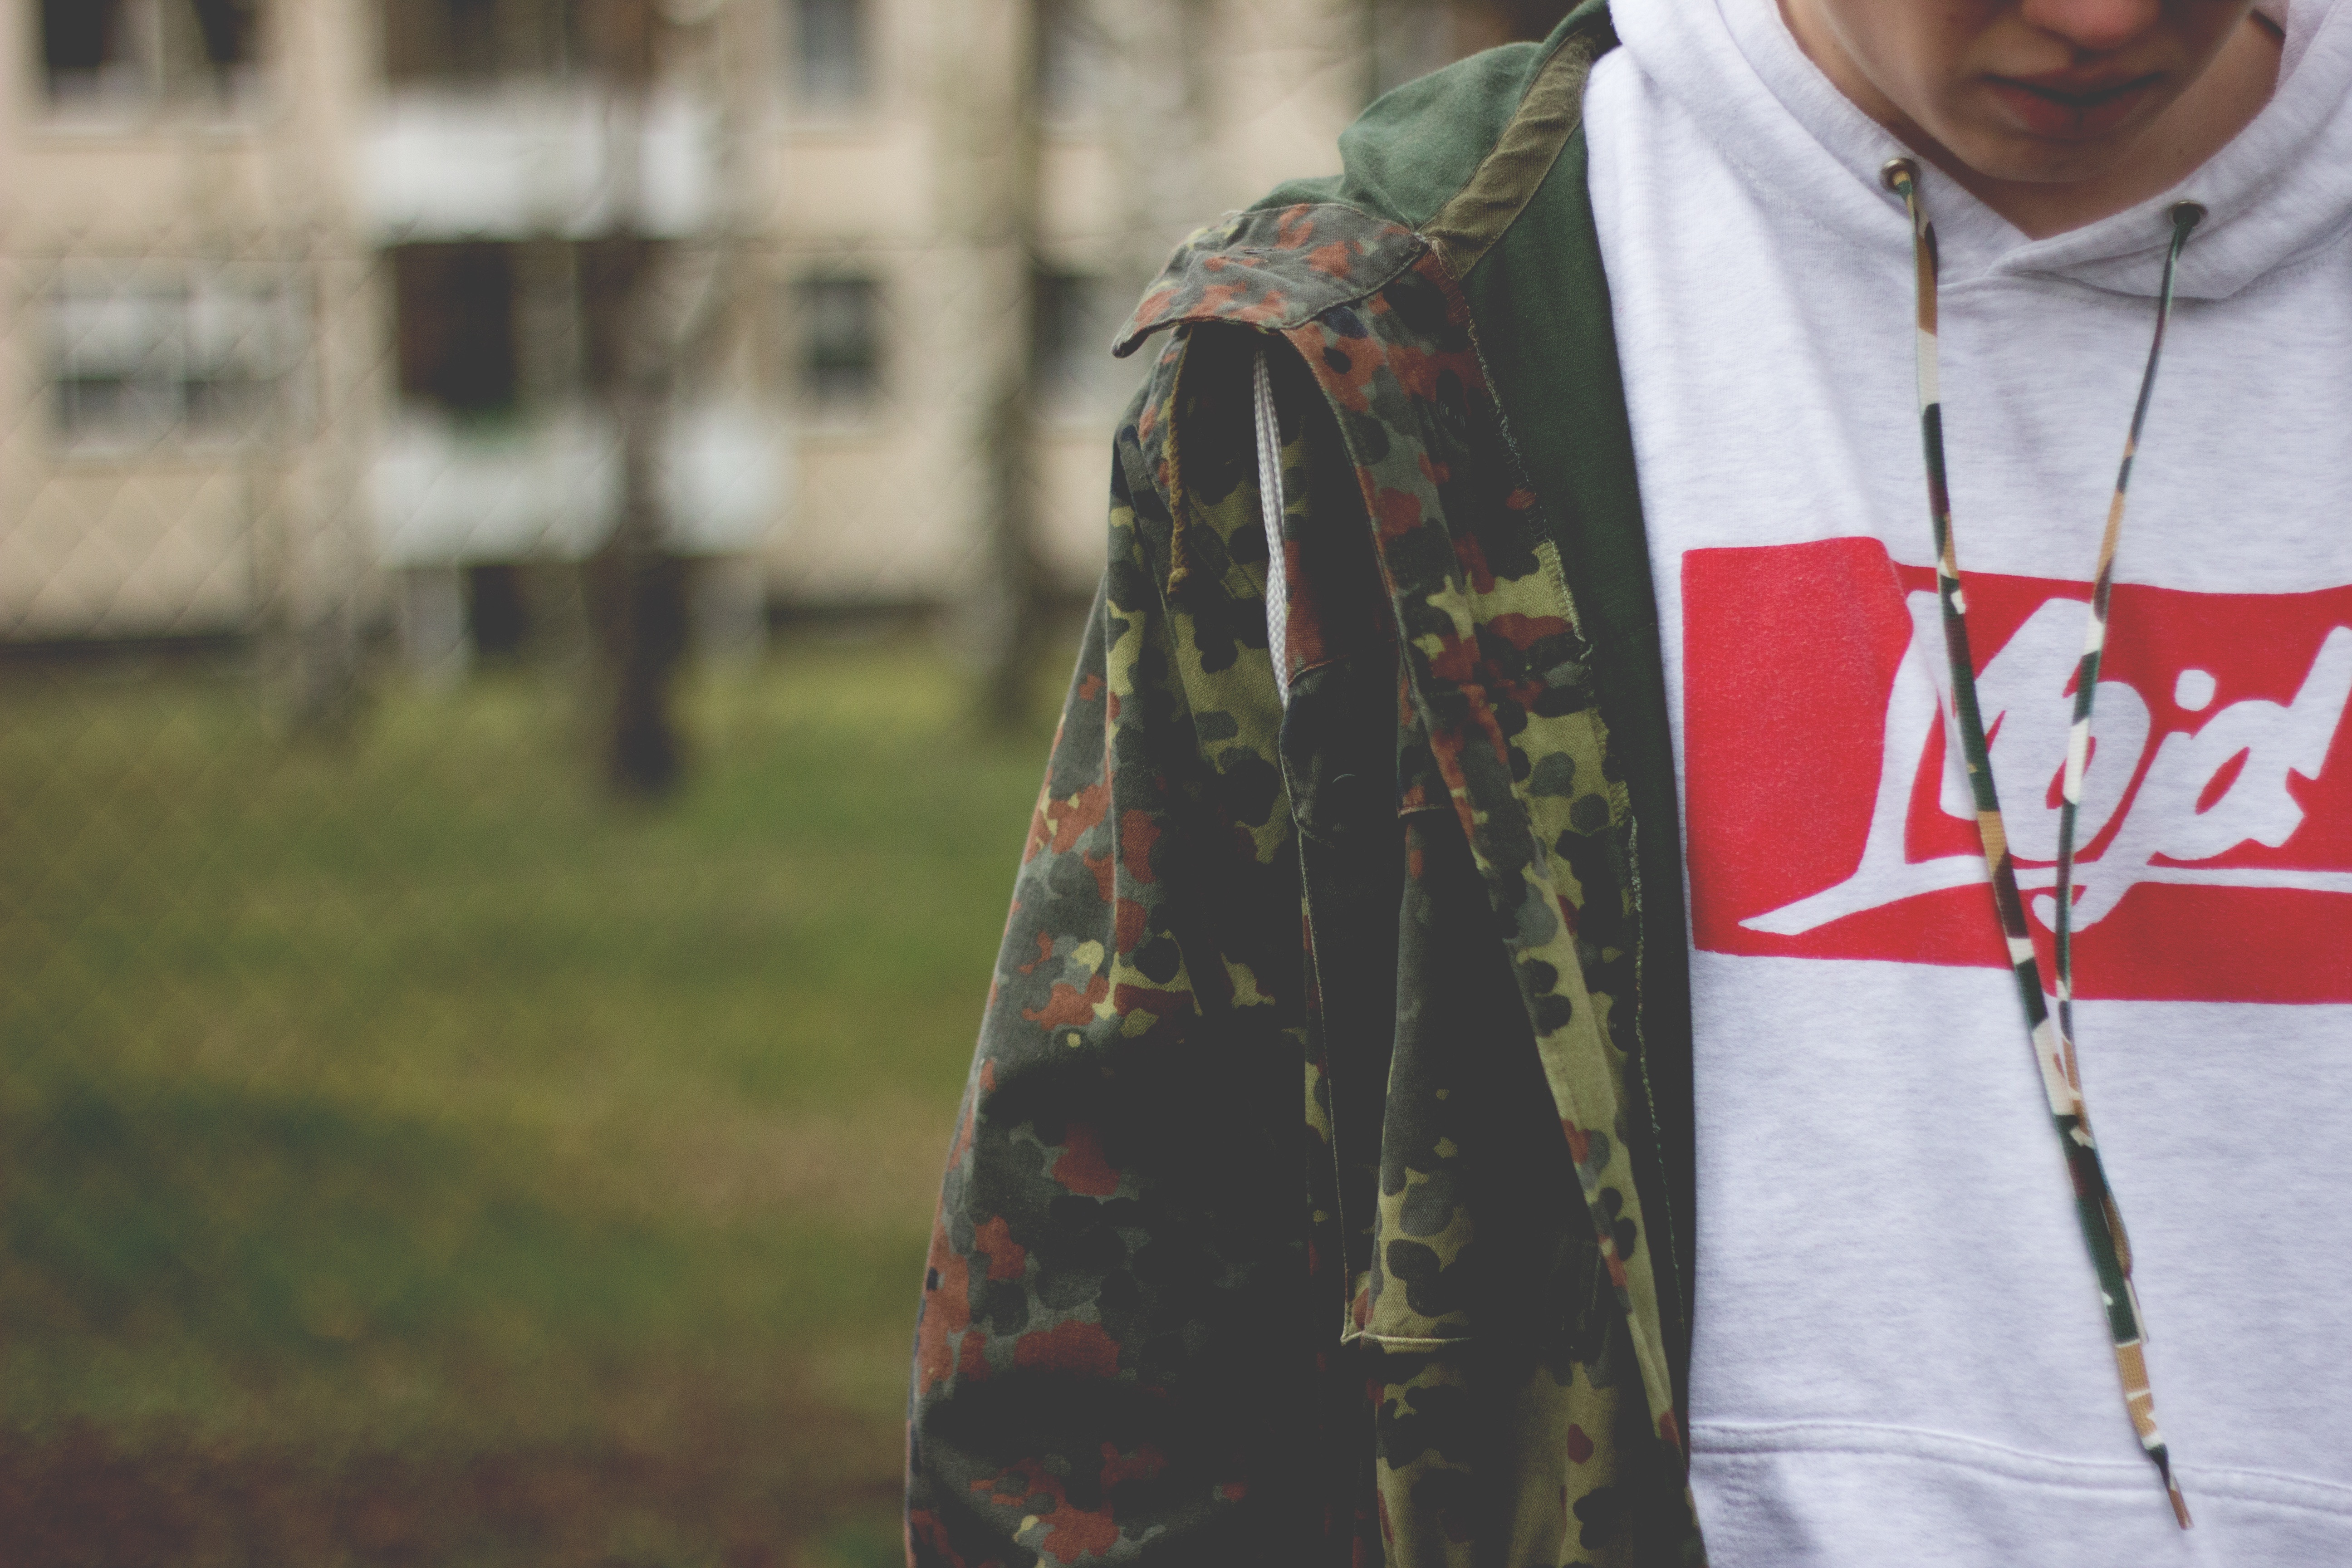
spring, clothing, outerwear, dress, costume